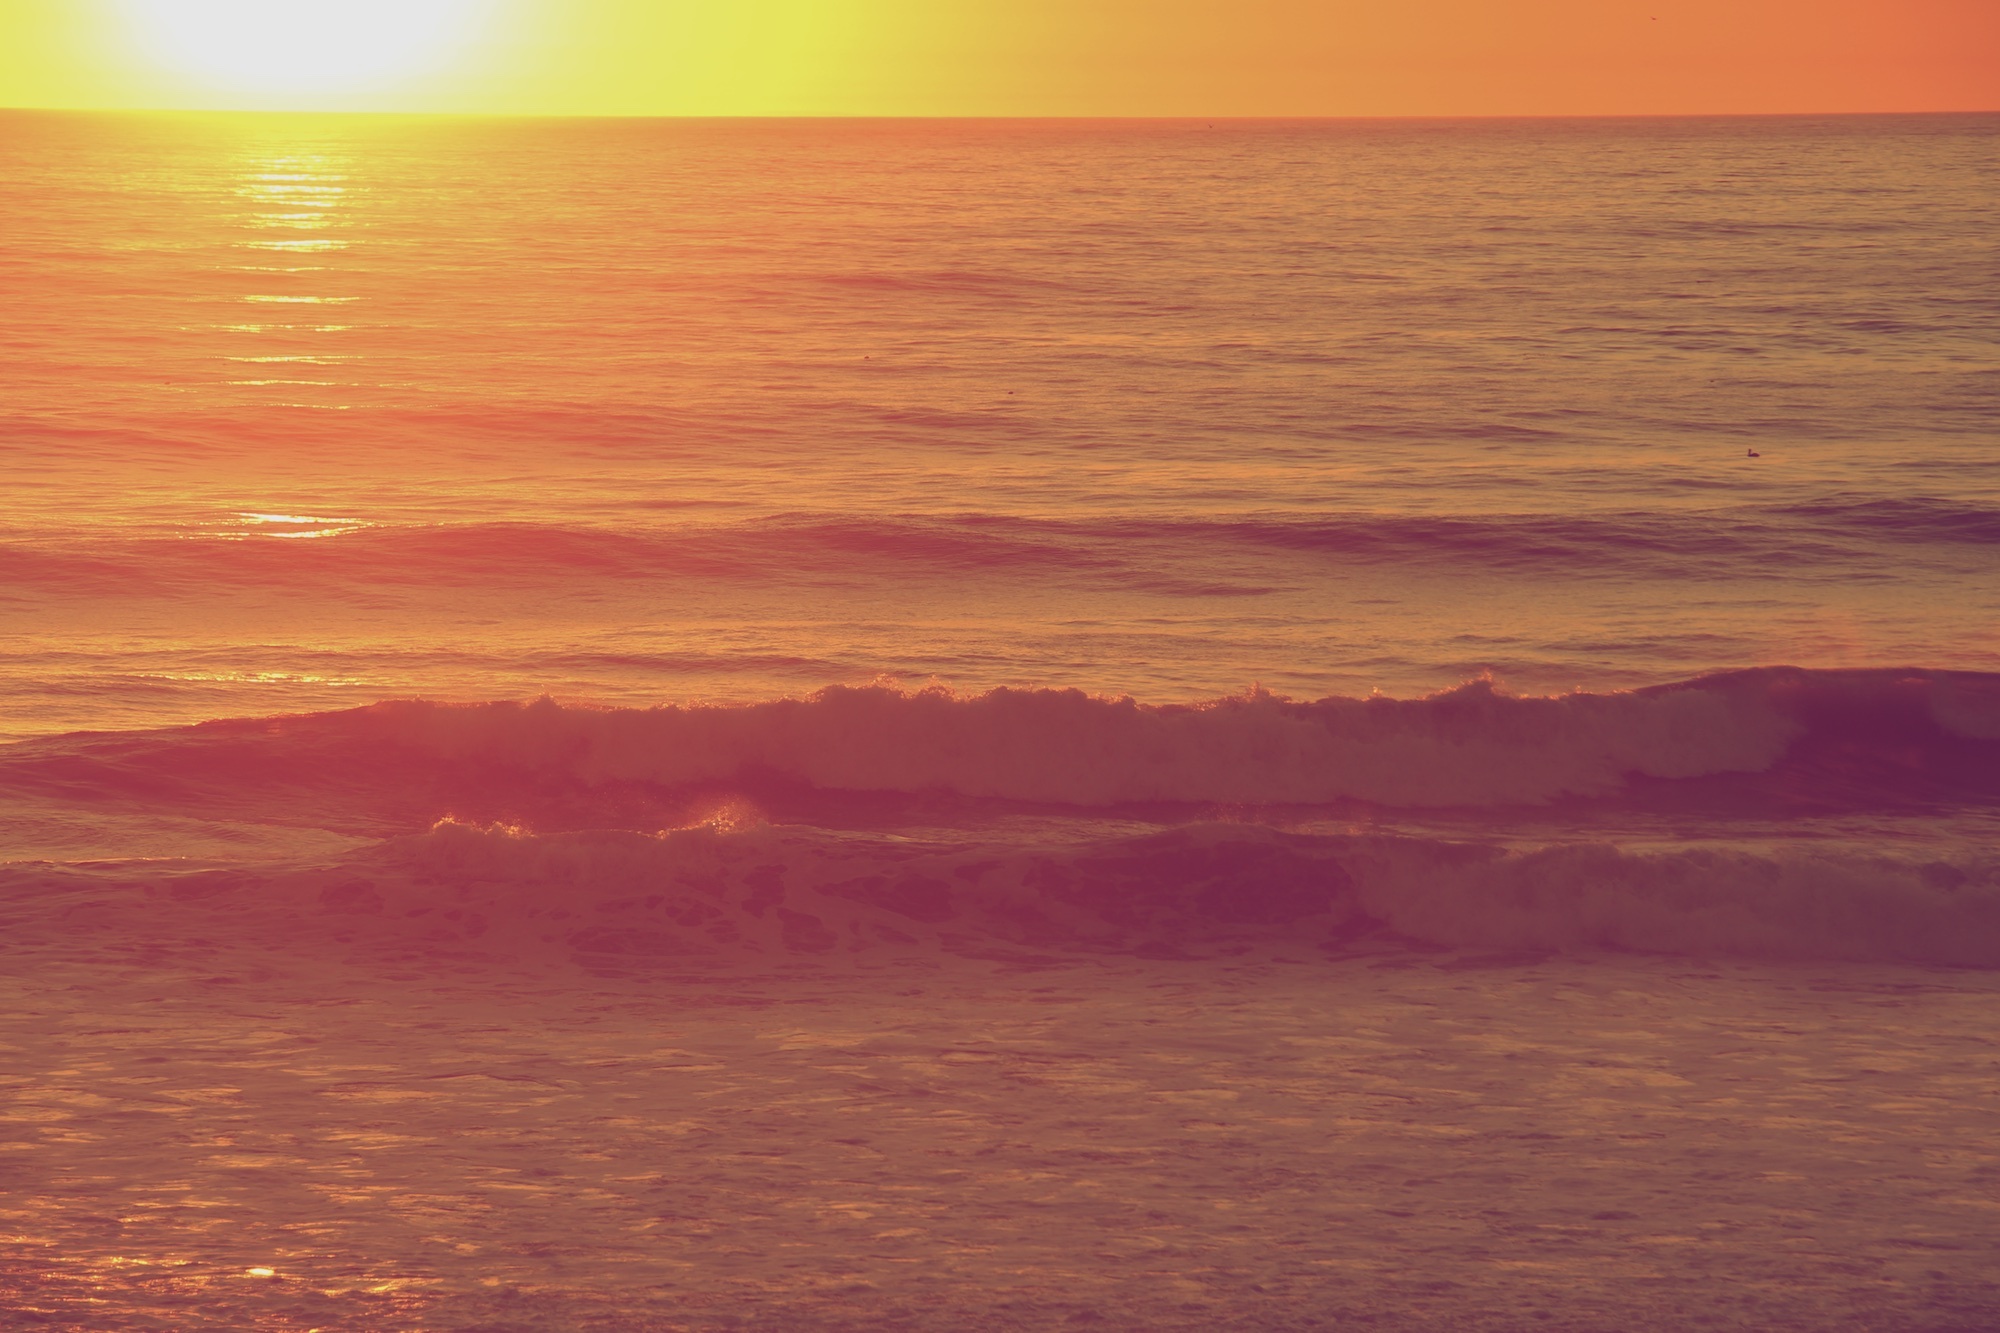
beach, sea, coast, ocean, horizon, cloud, sky, sun, sunrise, sunset, sunlight, morning, shore, wave, dawn, atmosphere, dusk, evening, reflection, afterglow, atmospheric phenomenon, wind wave, red sky at morning